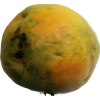
Label: papaya